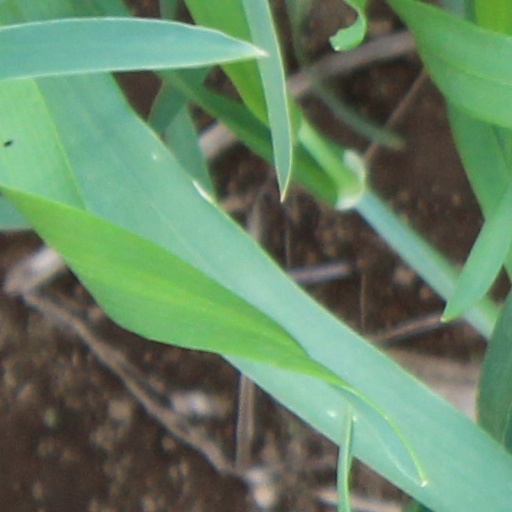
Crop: wheat